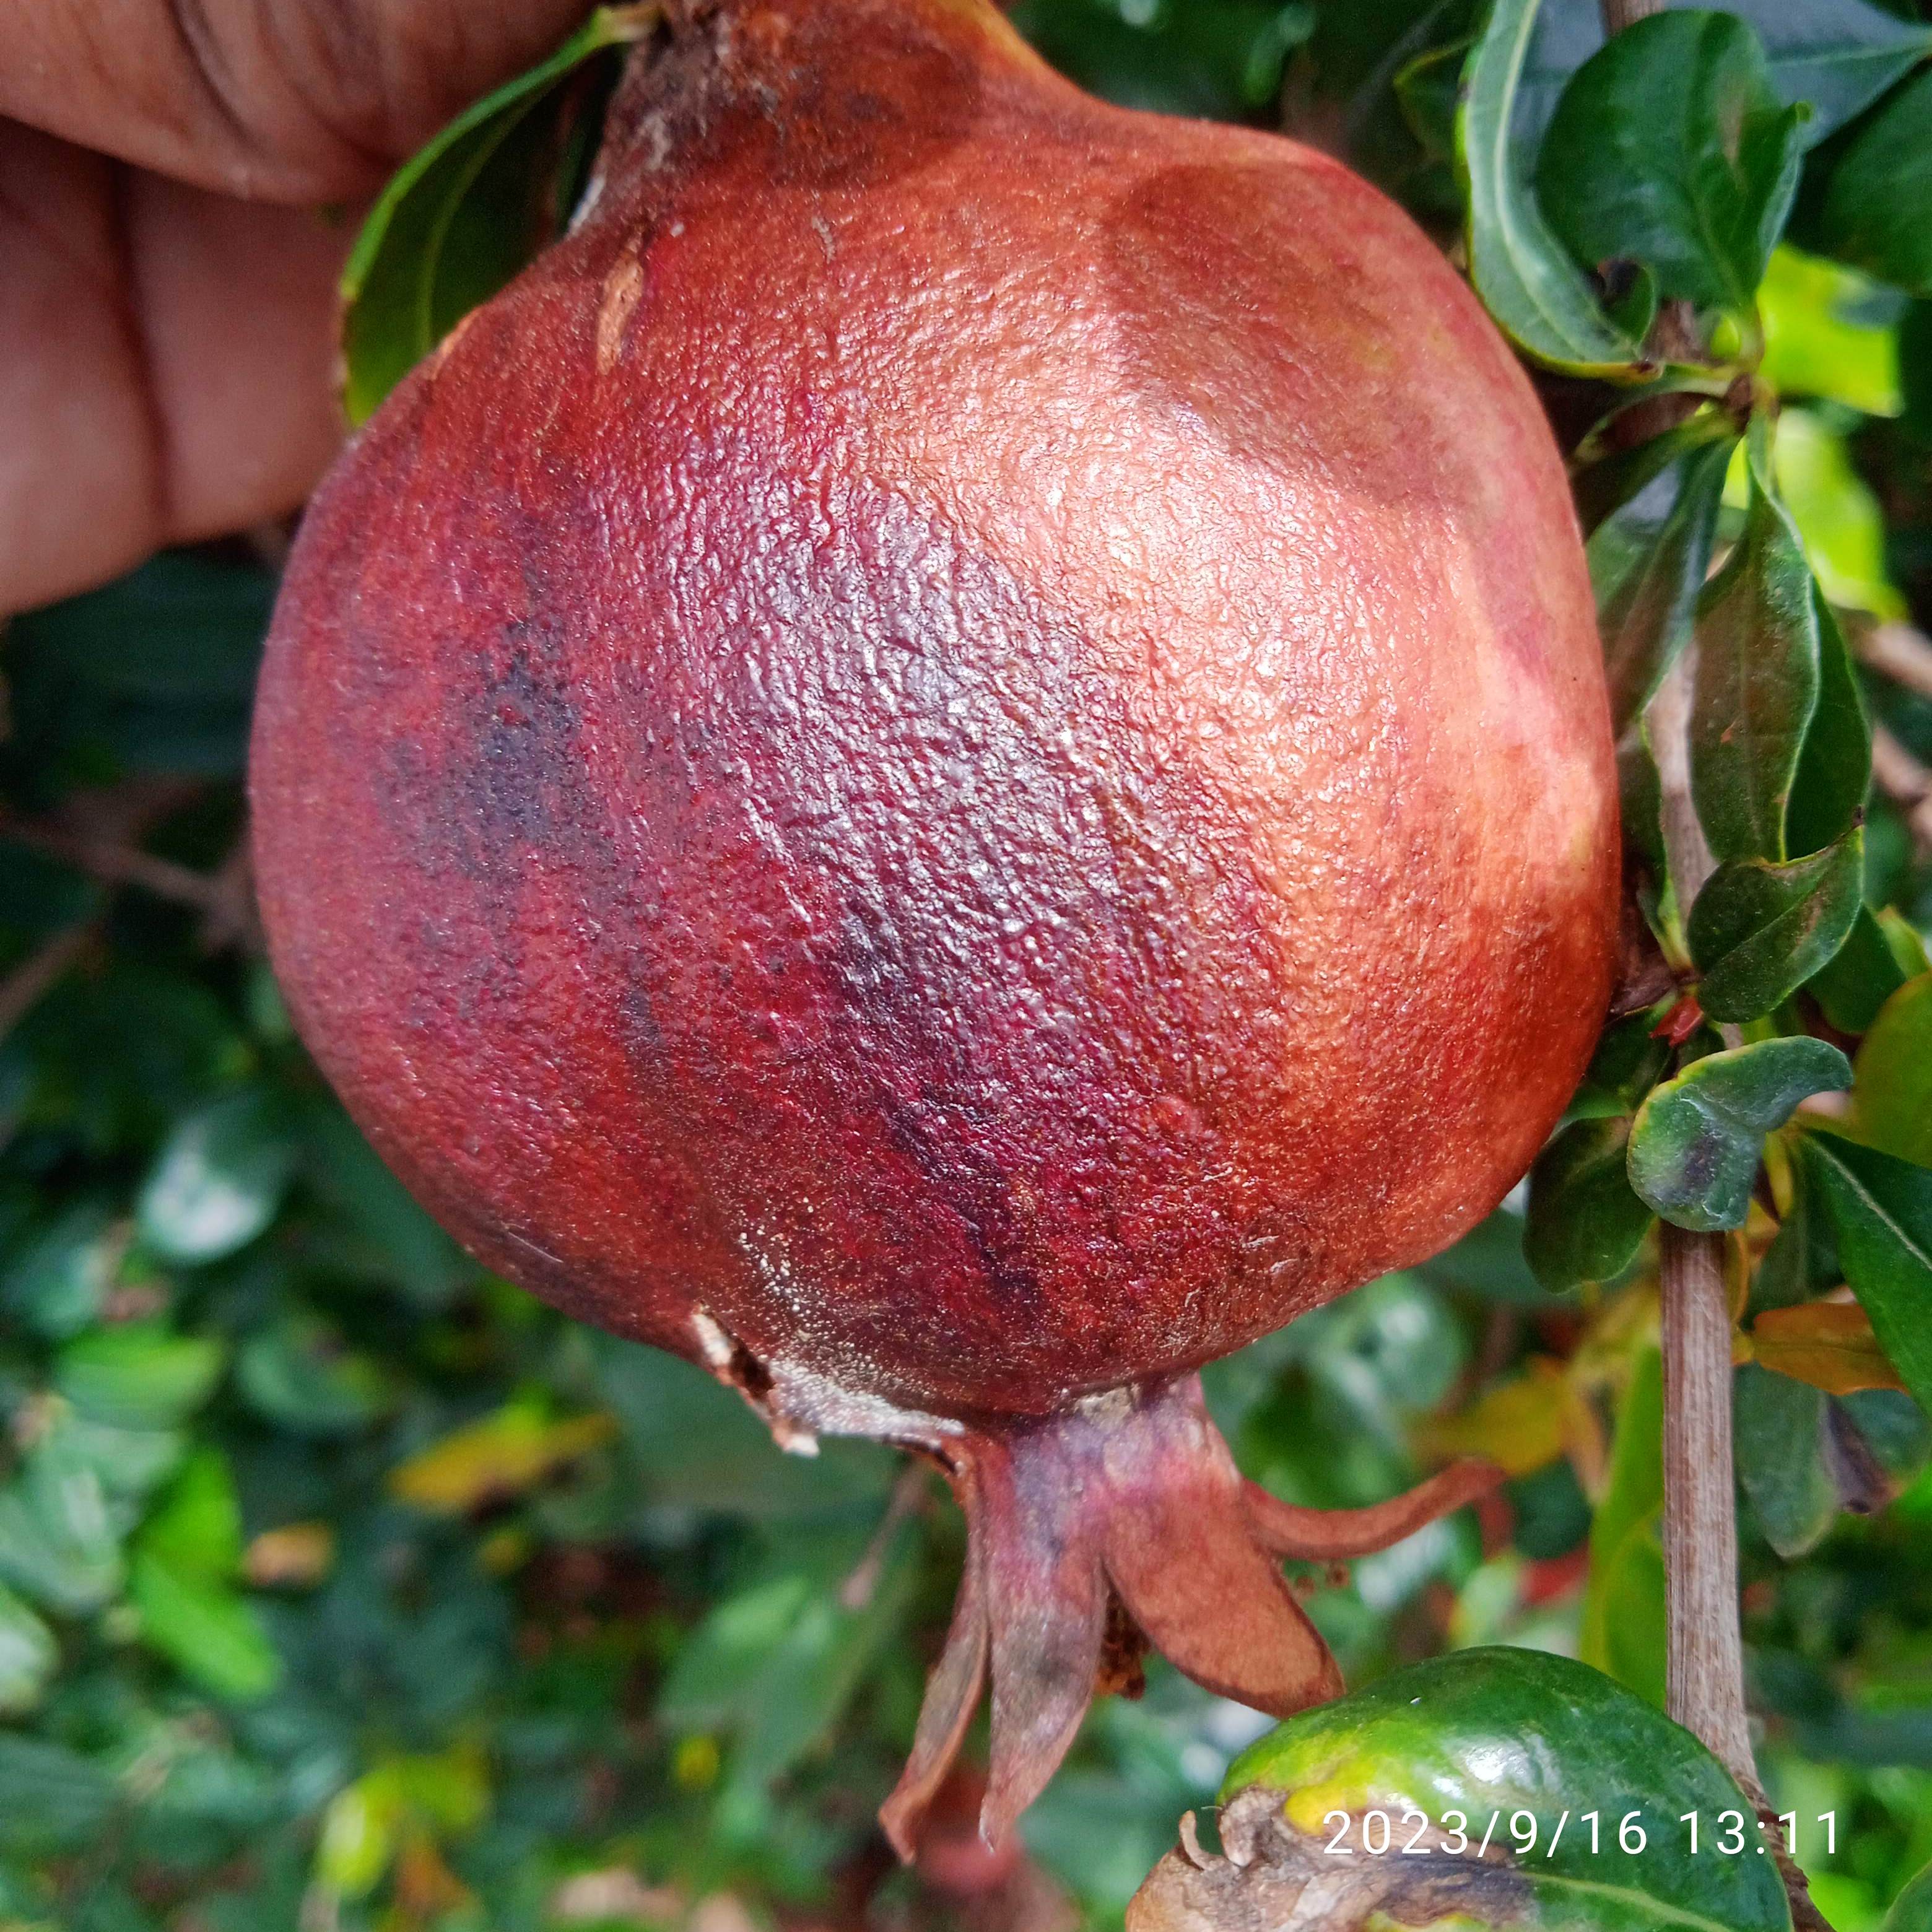
Label: Alternaria